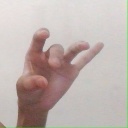
अक्षर: ओ